List of airports in Latvia

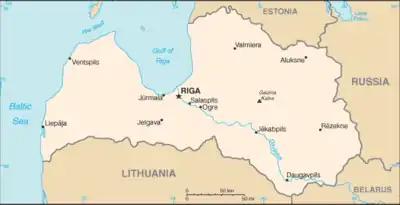
Map of Latvia

This is a list of airports in Latvia, sorted by location.